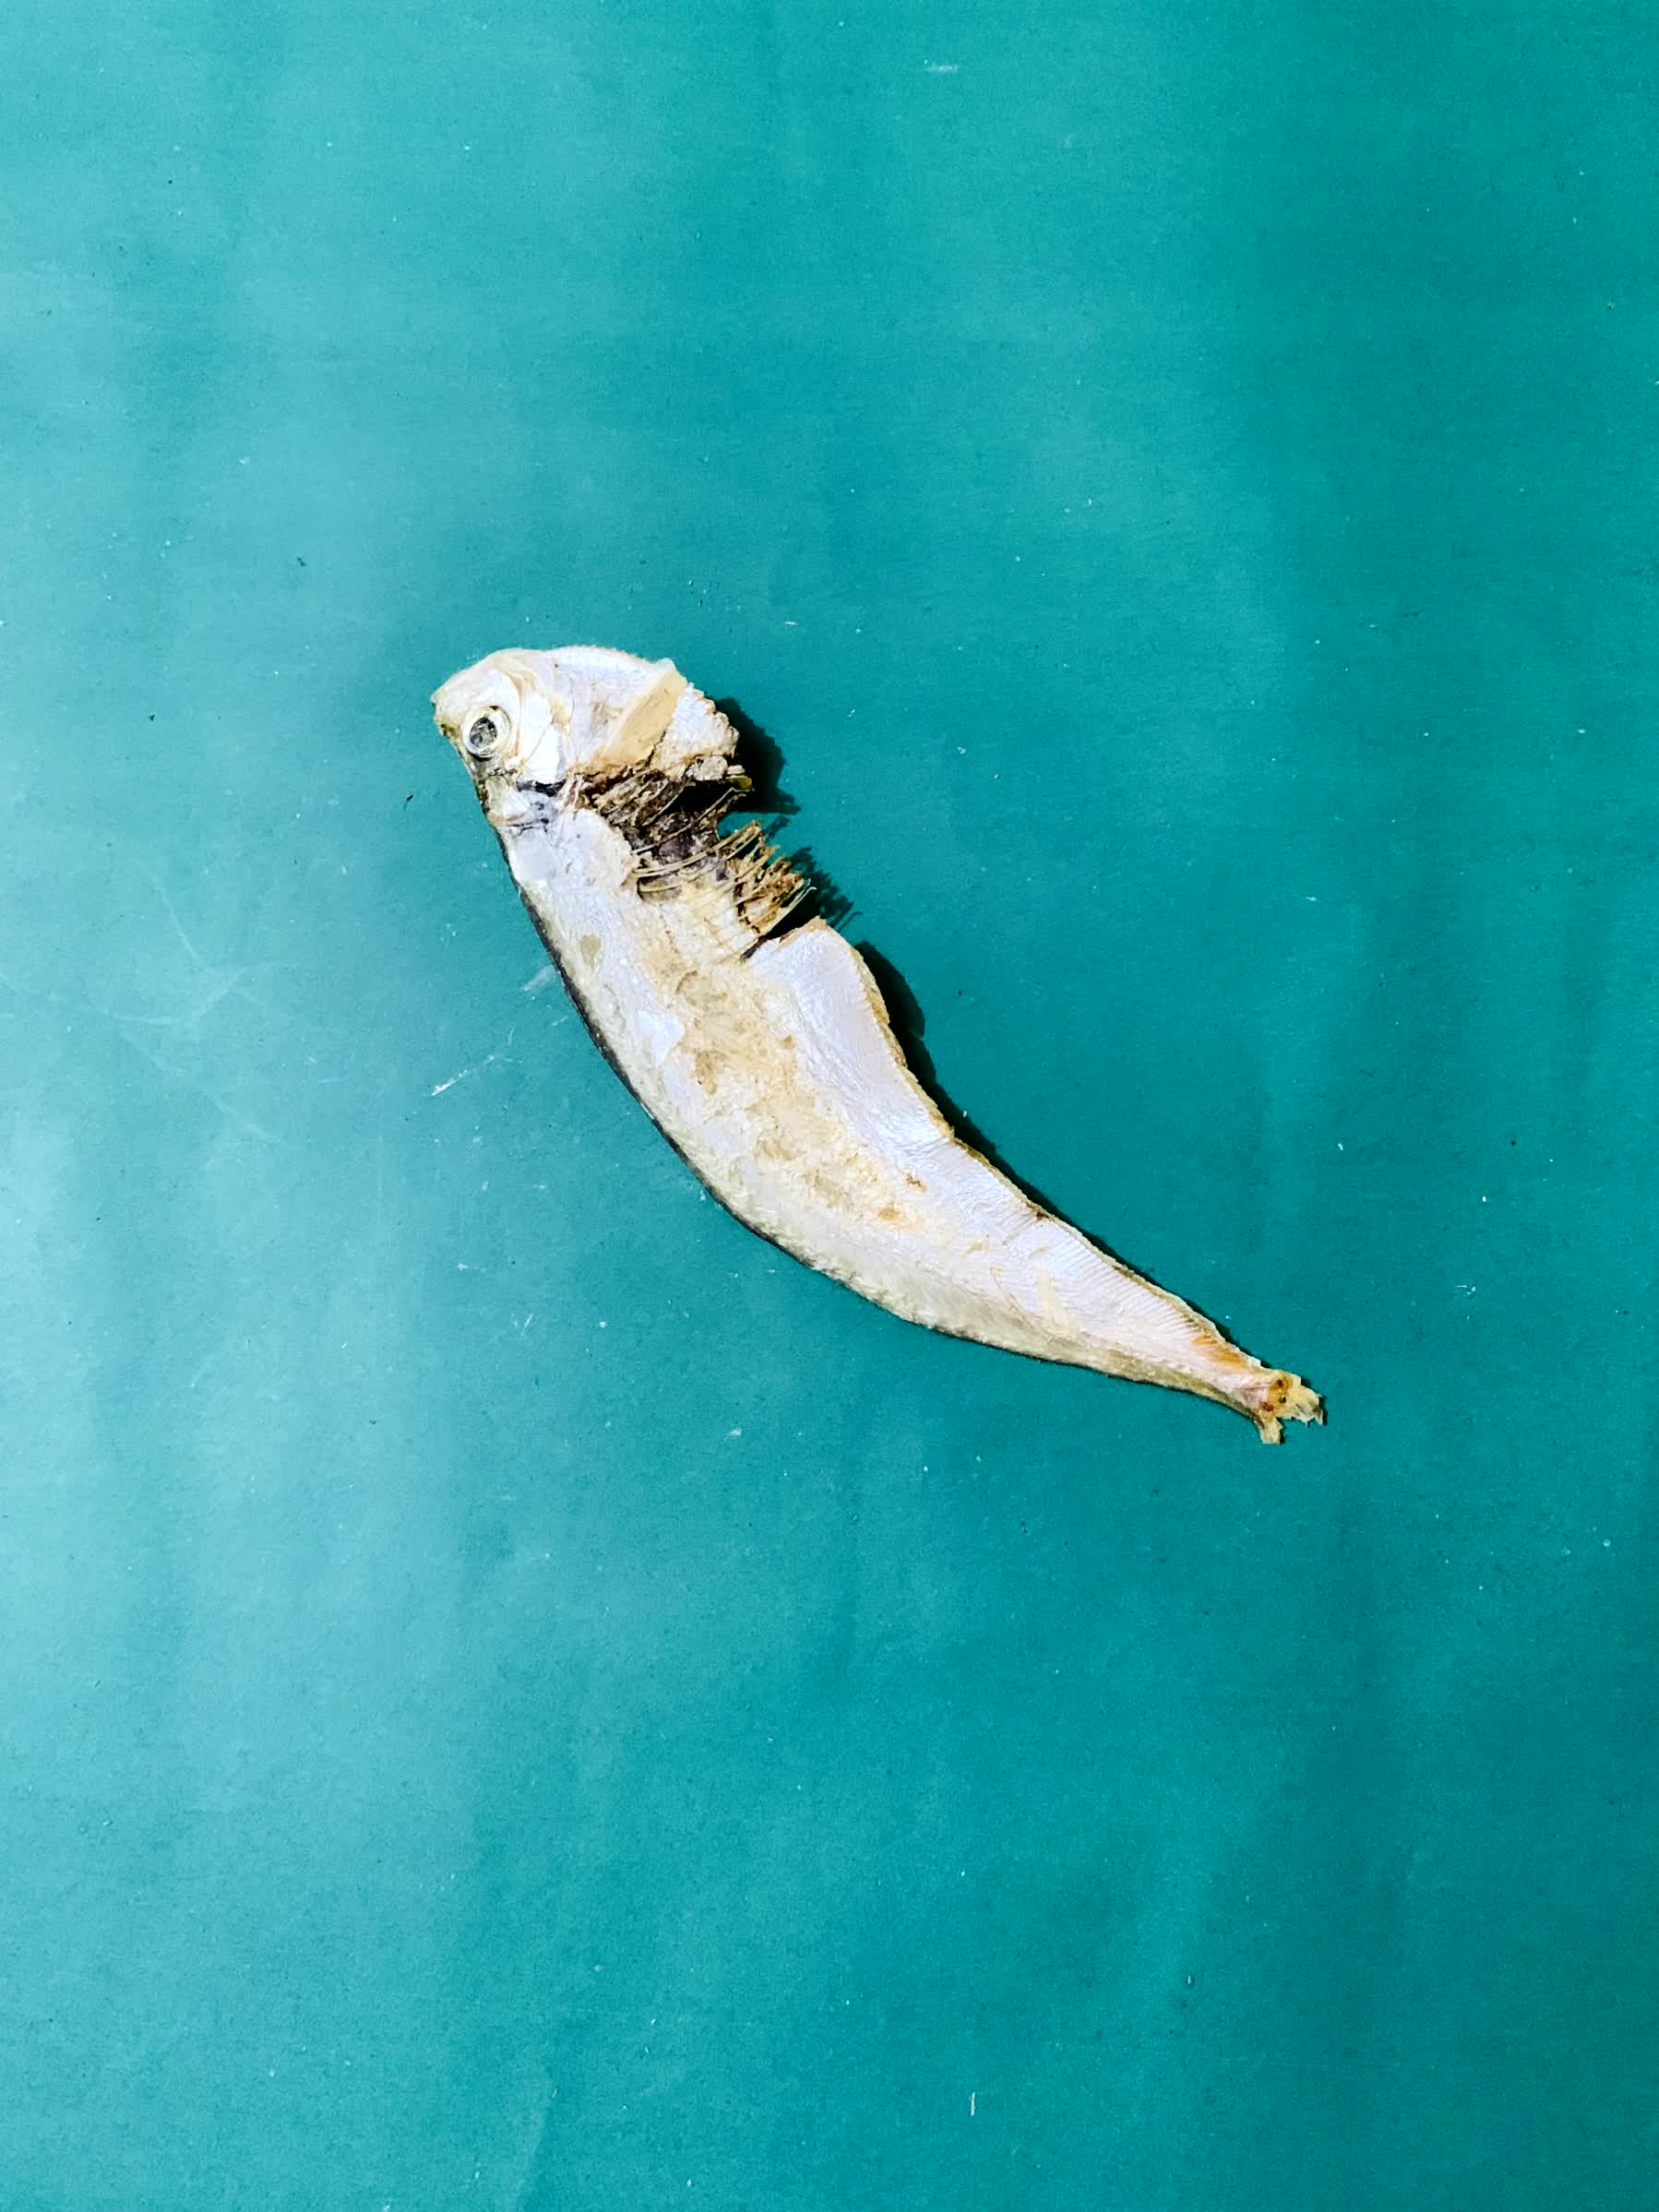
Species: Shukna Feuwa